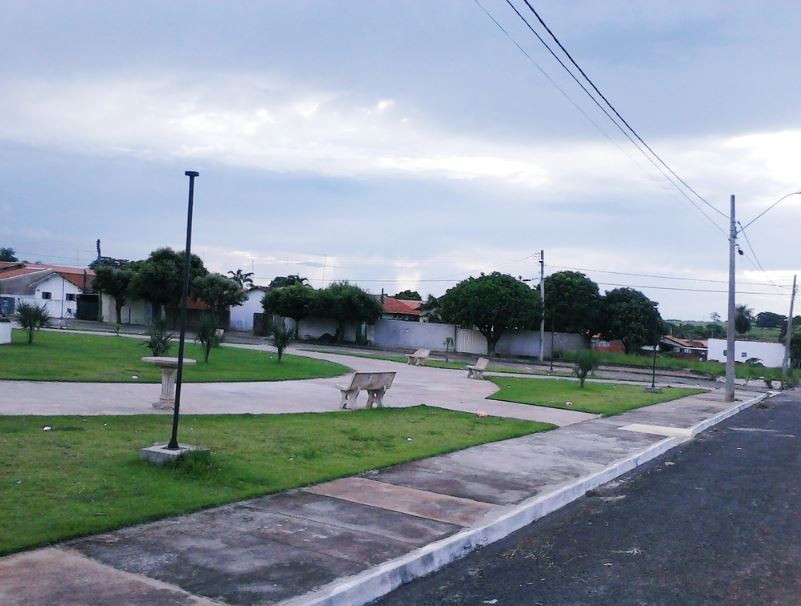
Fire: no
Smoke: no